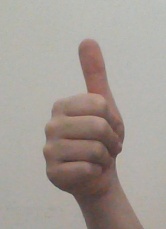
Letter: aleff